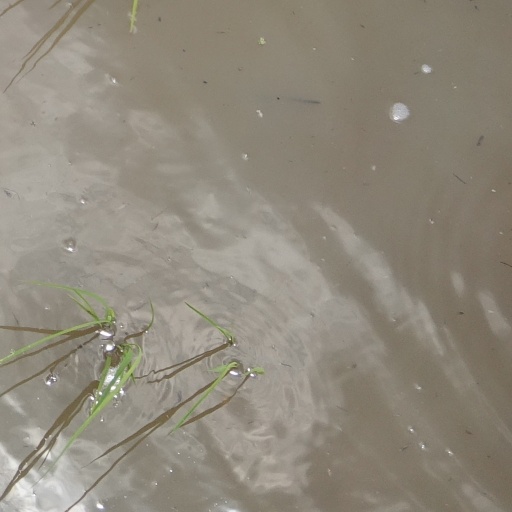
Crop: rice